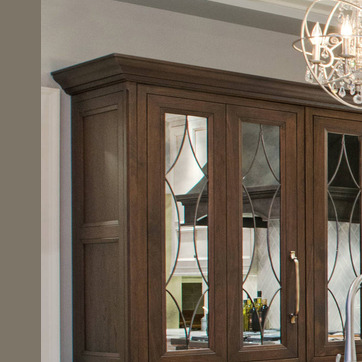
Material: glass